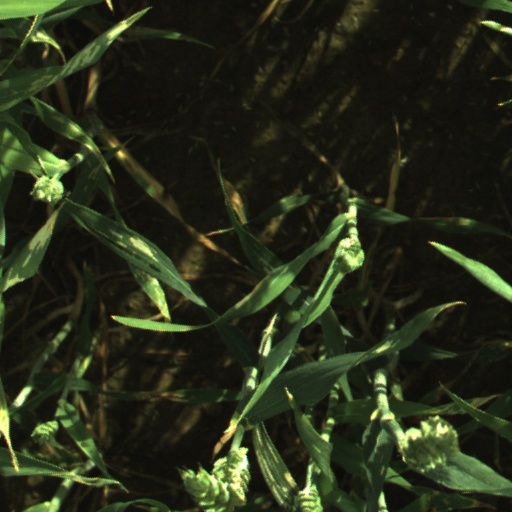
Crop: wheat